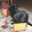
Label: cat